Mikakino Station

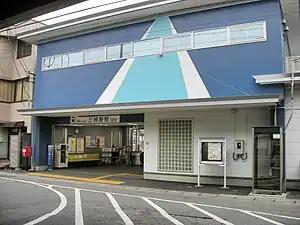
Mikakino Station, February 2008

is a railway station located in the city of Kakamigahara, Gifu Prefecture, Japan, operated by the private railway operator Meitetsu.